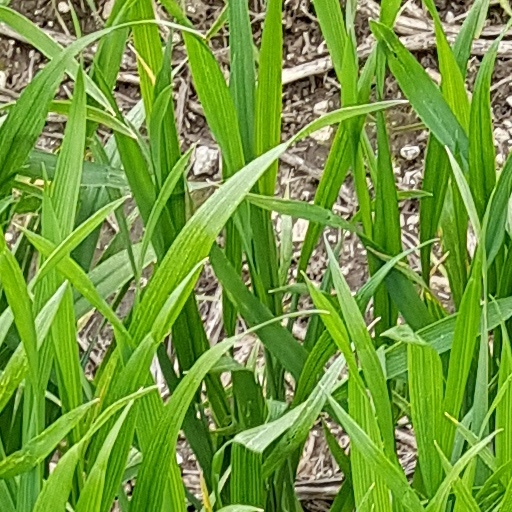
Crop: wheat